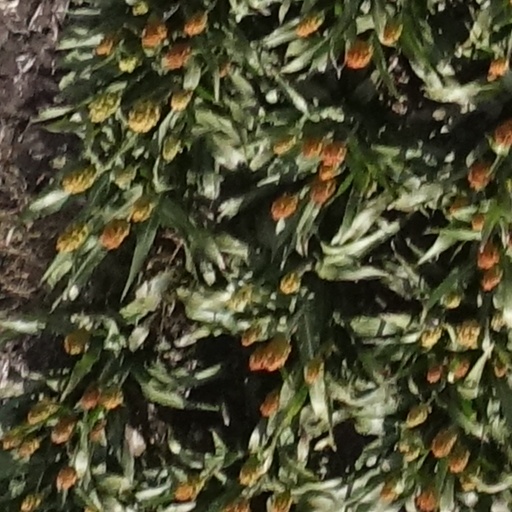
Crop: sorghum